Meridiana

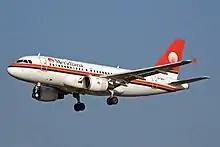
An Airbus A319-100 previously operated by Meridiana

In December 2006, Meridiana acquired the majority package of the airline company Eurofly, with a 29,95% share. During the year, further important investments were made aiming to develop Meridiana, which also closed 2006 with the historical record of 4,6 million passengers carried with an approximate 15% increase compared to 2005.